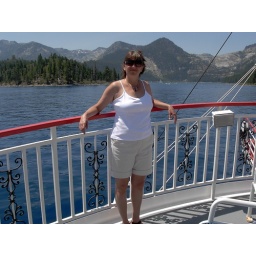
lake Tahoe from paddle boat ride around the lake